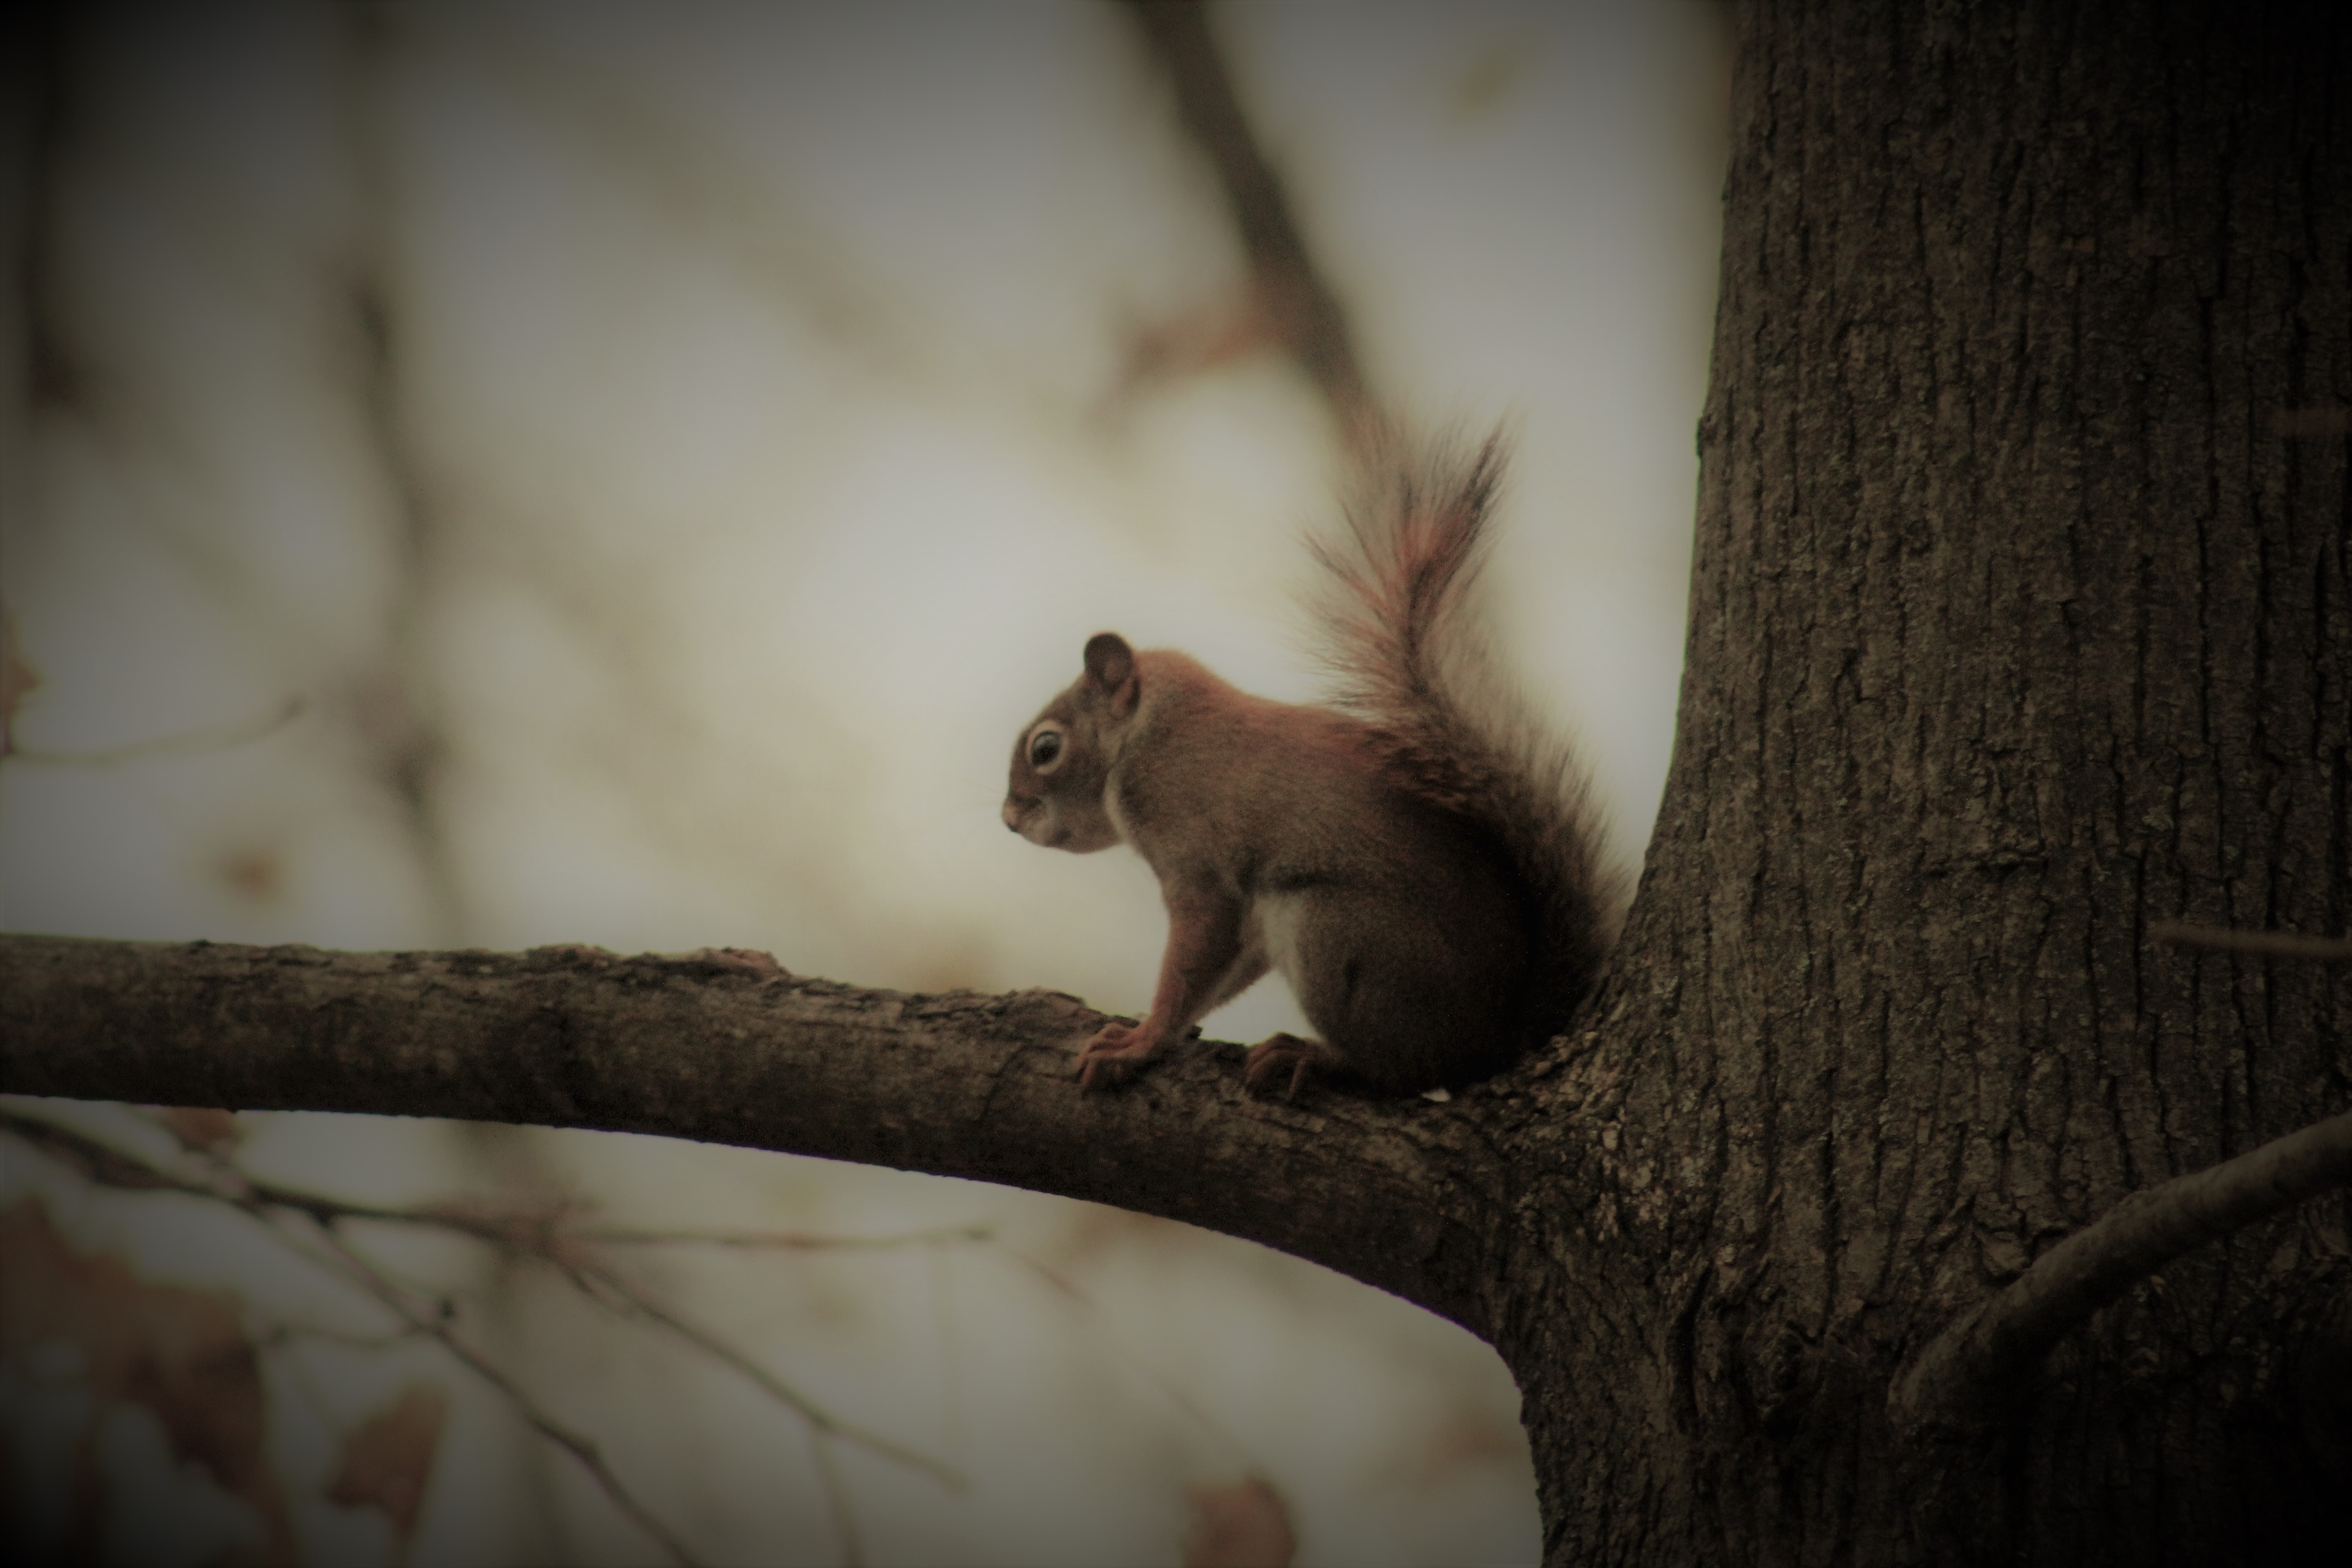
tree, branch, blur, wood, animal, cute, wildlife, fur, portrait, cat, mammal, squirrel, rodent, fauna, side view, outdoors, whiskers, grey, vertebrate, muridae